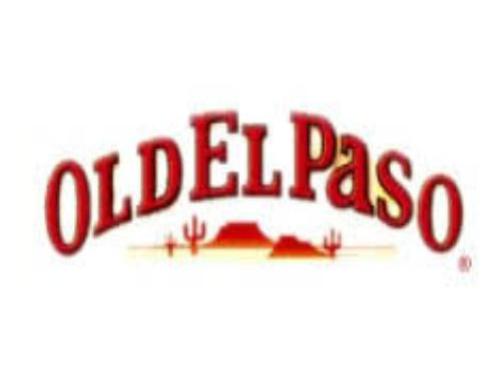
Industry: Food